Question: What are the people riding?
Tambaya: Me mutanan ke tuƙawa?
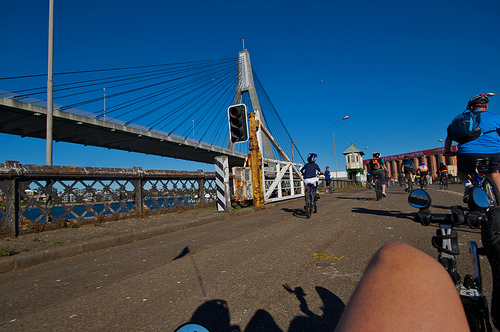
Answer: Bicycles.
Amsa: Kekuna.